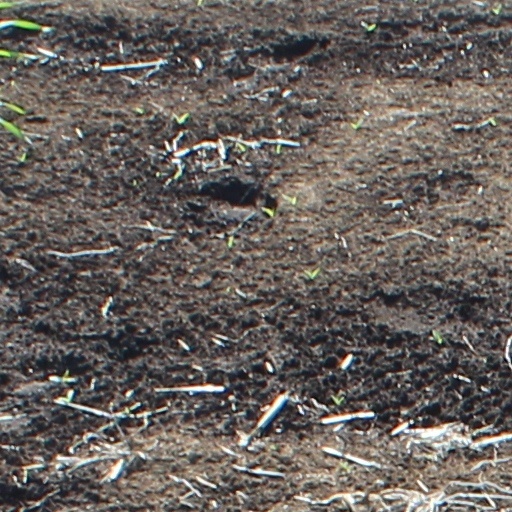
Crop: wheat